Omar Sharif on Bridge

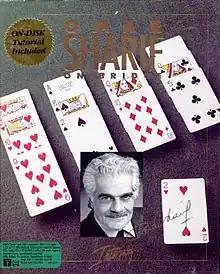

Omar Sharif on Bridge is a 1992 video game published by Interplay Productions.